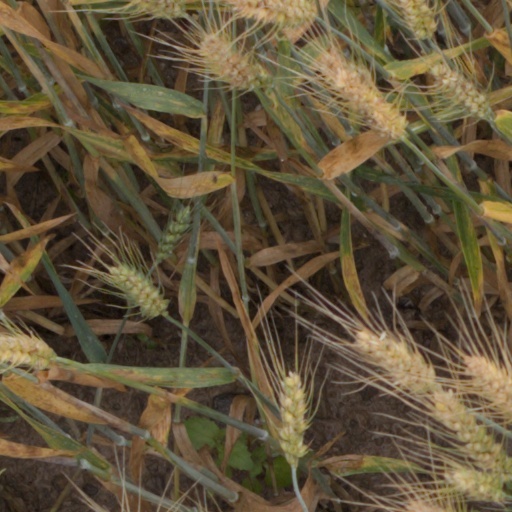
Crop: wheat